Tim Omaji

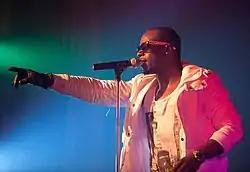
Timomatic in concert, 2011

In 2009, Omaji appeared as a finalist on the second season of "So You Think You Can Dance Australia" and reached the top eight. In 2010, he went on to play the role of Tyrone Jackson in the Australian version of "Fame the Musical". Omaji later withdrew from his role in the musical due to a back injury. This led to him focussing more on producing music. Omaji then began writing songs with DJ Poet, the official DJ for The Black Eyed Peas. In 2011, Omaji appeared as a contestant on the fifth season of "Australia's Got Talent". He chose to audition for the show to prove that he was more than just a dancer, and chose "Australia's Got Talent" over "The X Factor" because it gave him full control over what he did, from music to styling. Omaji placed third in the competition, with Jack Vidgen announced as the winner.